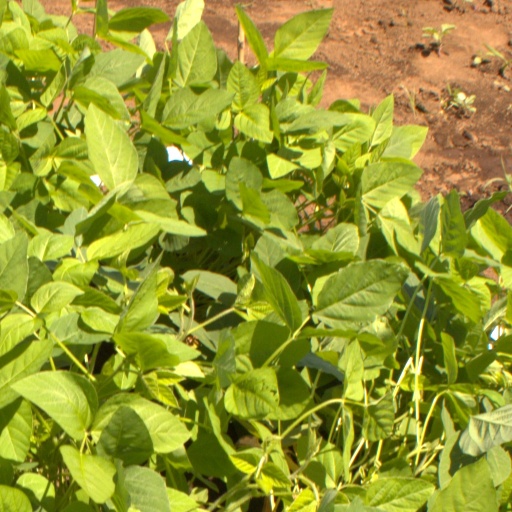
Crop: soybean